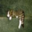
Label: cat